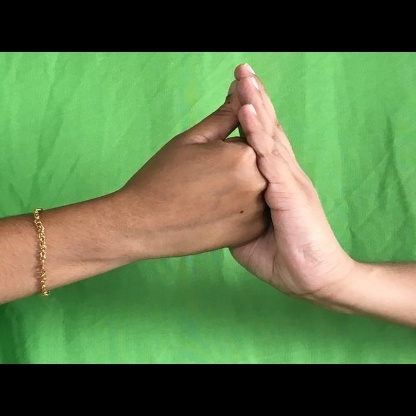
Mudra: Shanka